Stereopsis recovery

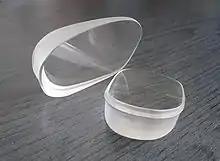
Prism lenses (here unusually thick) are used for pre-operative prism adaptation.

Health insurances always review therapies in terms of clinical effectiveness in view of existing scientific literature, benefit, risk and cost. Even if individual cases of recovery exist, a treatment is only considered effective under this point of view if there is sufficient likelihood that it will predictably improve outcomes.